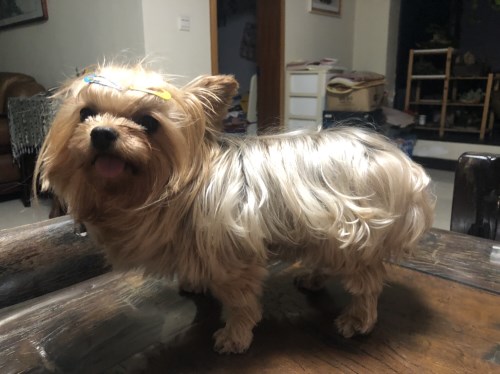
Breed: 340-n000120-Yorkshire_terrier